Bahadur Bhawan

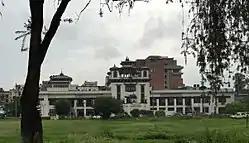

Bahadur Bhawan (initially known as Char Burja Durbar) is a Rana palace in Kathmandu, the capital of Nepal. The palace was built by Bir Shumsher JBR and rebuilt by Rudra Shumsher JBR after its destruction by fire in BS 1962.